Otto Lanz

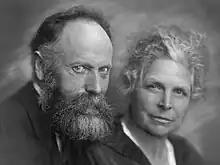
Otto Lanz and his wife Anna Willi (1927)

Otto Lanz (14 October 1865, in Steffisburg – 23 March 1935, in Amsterdam) was a Swiss surgeon.